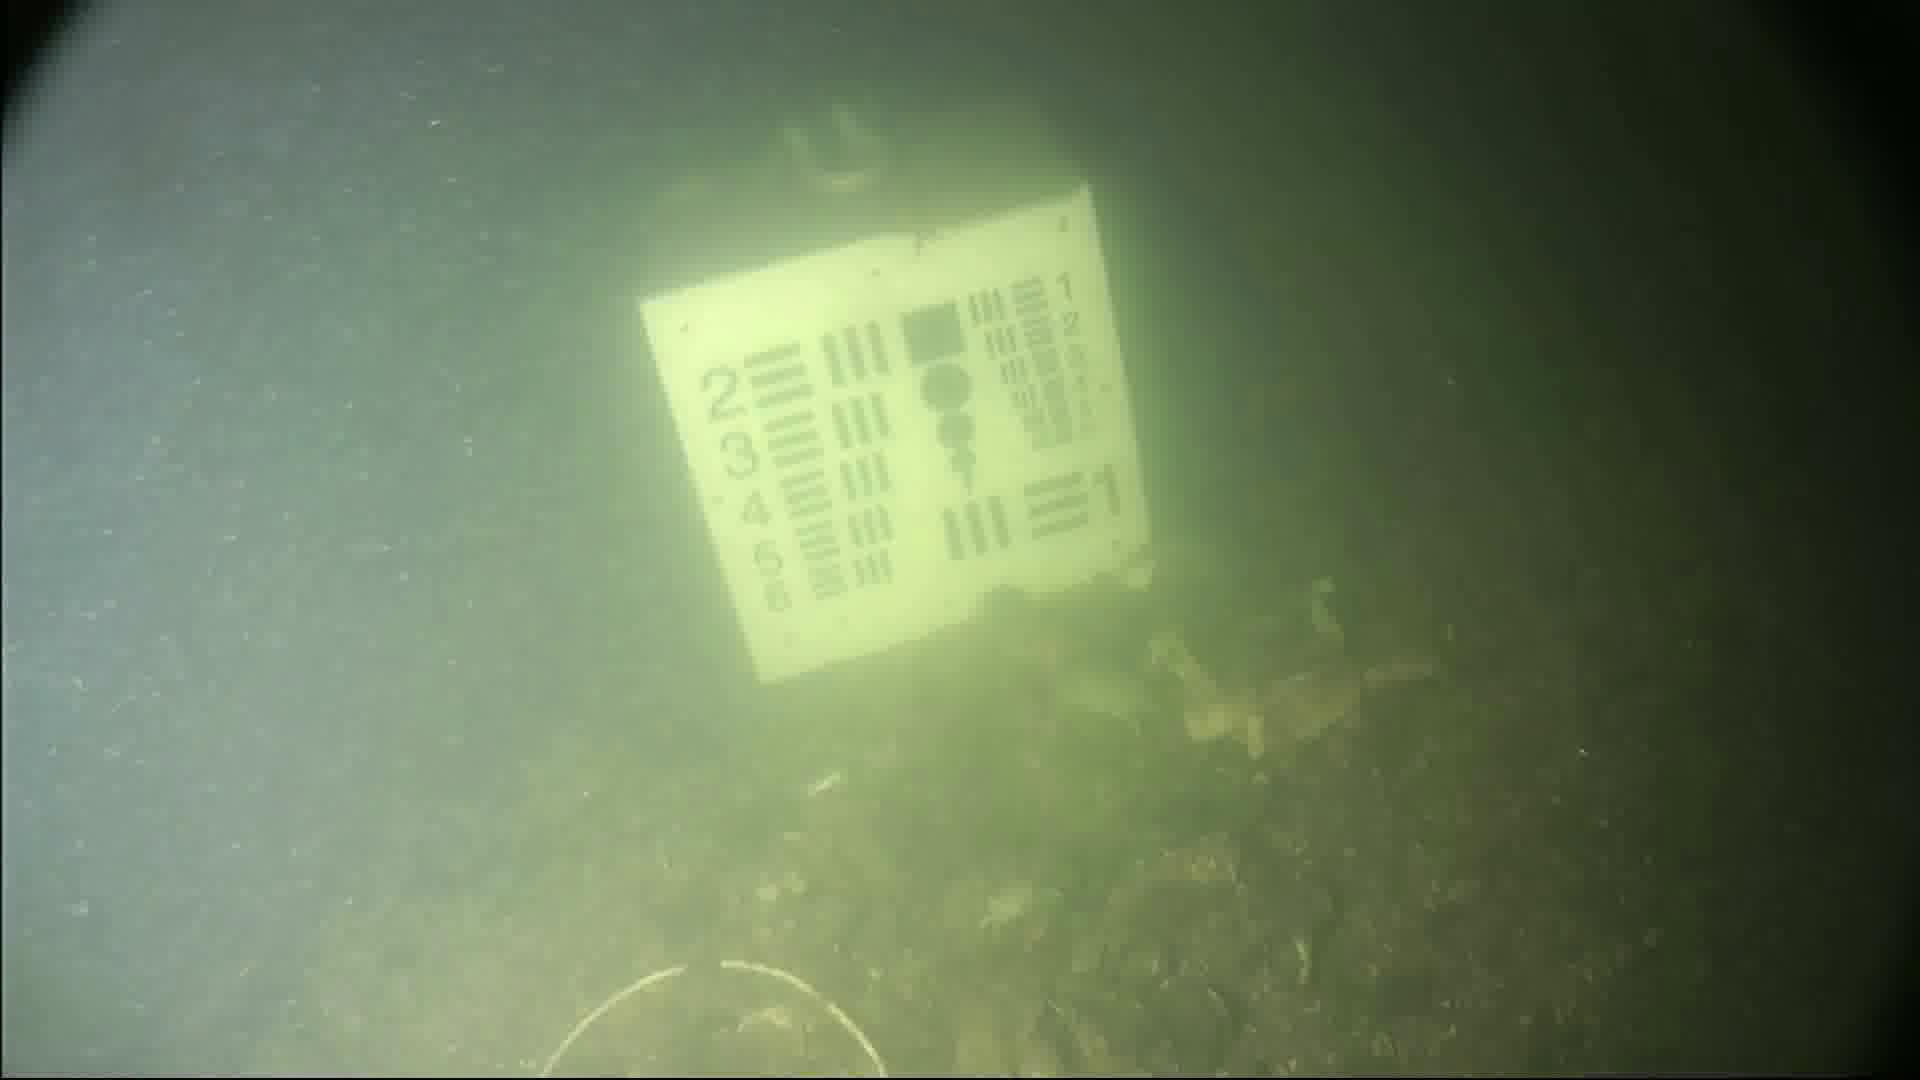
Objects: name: crab
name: starfish